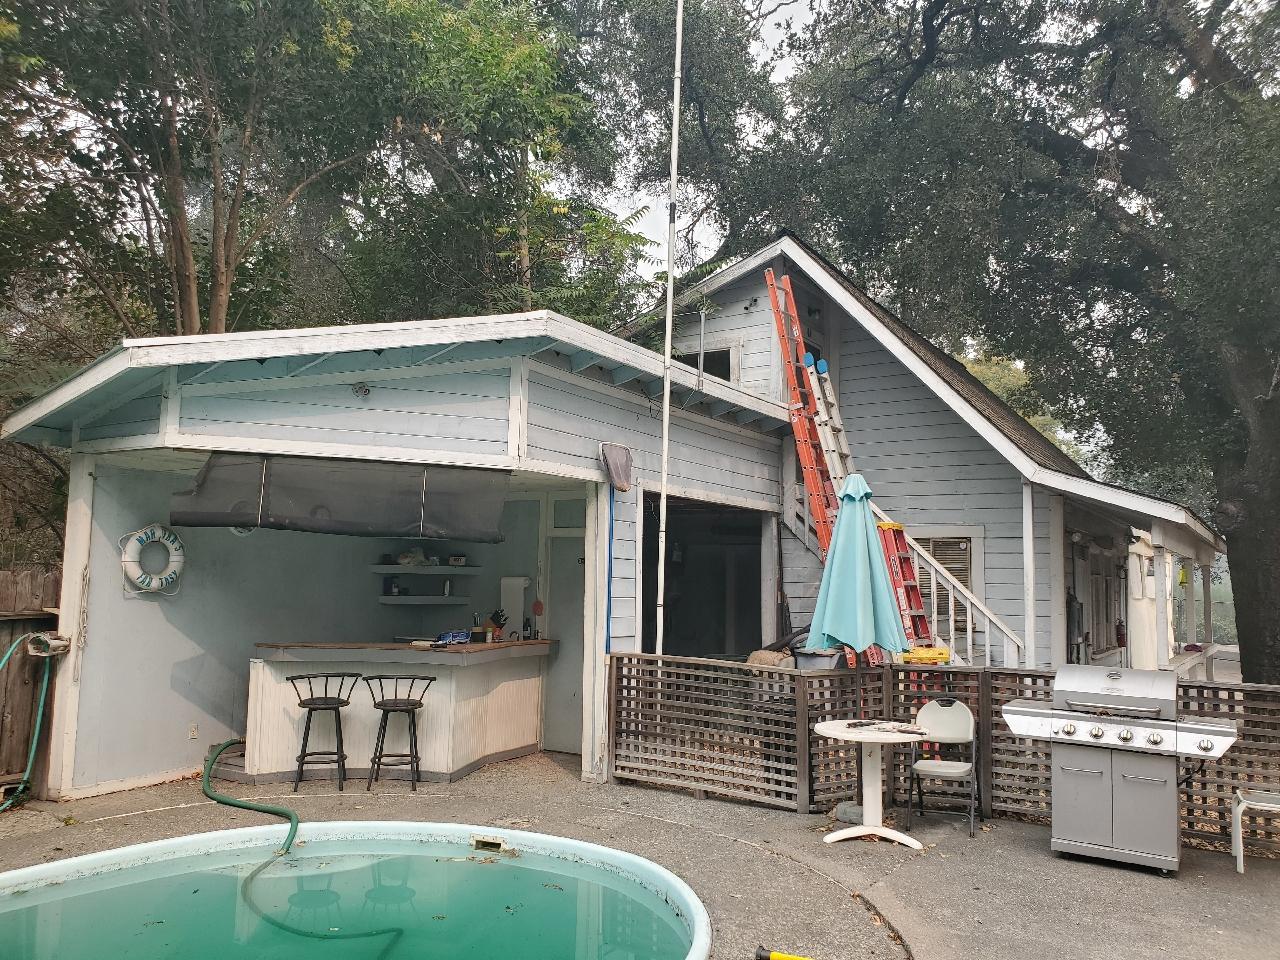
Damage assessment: no_damage